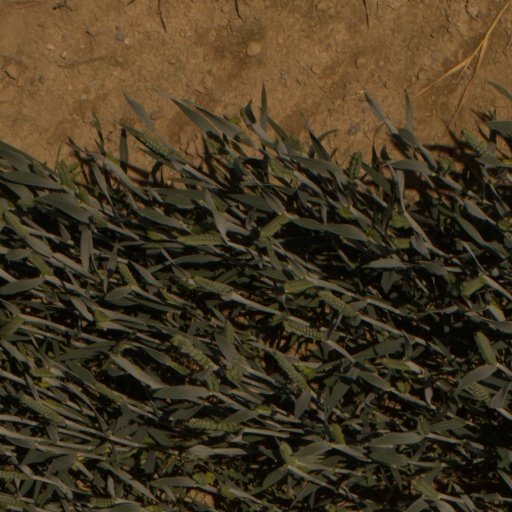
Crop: wheat